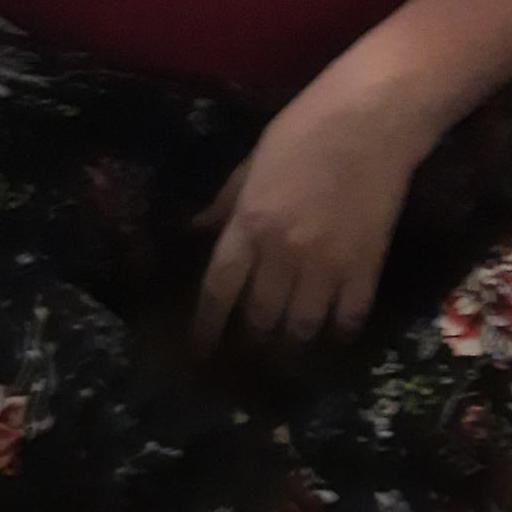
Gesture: no_gesture